Battle of Shanggao

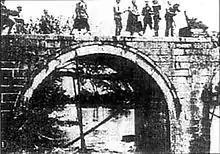
Retaking a bridge during the Battle of Shanggao.

March 14, 1941, the Japanese 11th army attacked the headquarters of the Chinese 19th army group. Fierce fighting broke out, and a series of bloody see-saw battles continued as both sides contested the position. On March 15, after the base was lost to the Japanese, a Chinese air strike destroyed Japanese food and ammo reserves, demoralizing the Japanese and stalling their attack on the Chinese troops, who used this opportunity to dig new defensive positions. The Chinese positions now contained some 100,000 troops, in three main defensive lines of trenches and concrete-supported bunkers. Even though the Japanese still clung on to the Chinese headquarters, the Japanese commanders were determined to achieve total victory by destroying or capturing all Chinese units, and to do this, it was necessary to breach the Chinese lines.